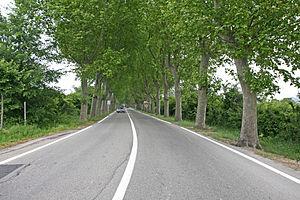
La route nationale 86 à la sortie de Lamotte-du-Rhône (commune de Vaucluse)
En France, on désigne par vallée du Rhône la région située de part et d'autre du Rhône, en aval de Lyon, dans le sud-est de la France. C'est une région agricole française selon le classement de l'Insee. Elle se subdivise en plaine irriguée de la Crau, plaine maraîchère du Comtat Venaissin, coteaux viticoles produisant des vins AOC de renommée mondiale sur les rives droite et gauche du fleuve, polyculture de la Drôme provençale, grandes cultures de la plaine valentinoise, vergers de l’Isère, prairies des vallées de la Galaure et de l’Herbasse.
Lamotte-du-Rhône est une commune française située dans le département de Vaucluse, en région Provence-Alpes-Côte d'Azur.